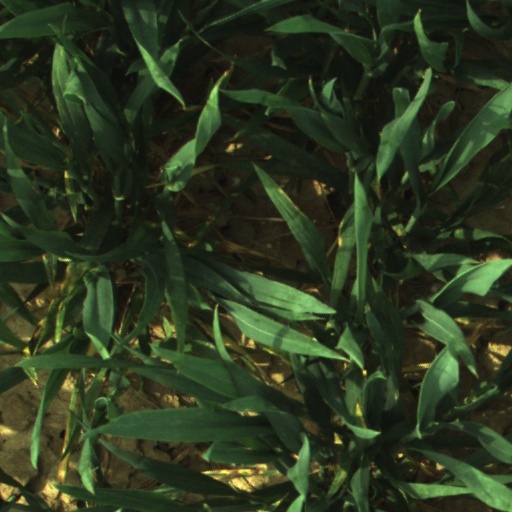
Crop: wheat